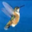
Label: bird